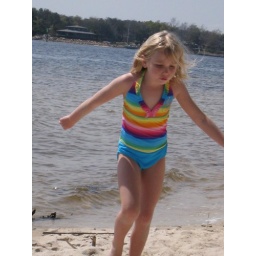
Campbell and Sabina playing at the beach in front of the house